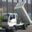
Label: truck